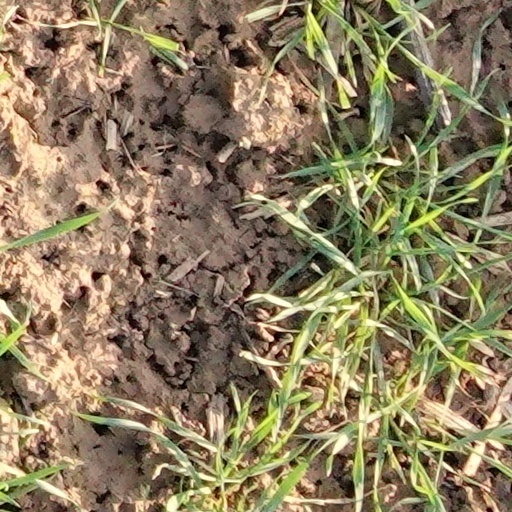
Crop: wheat